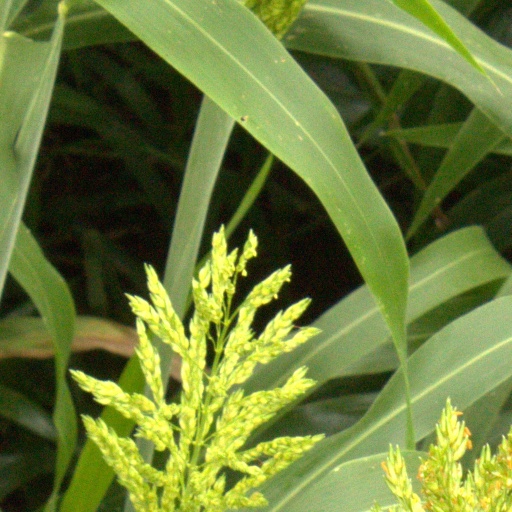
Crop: sorghum